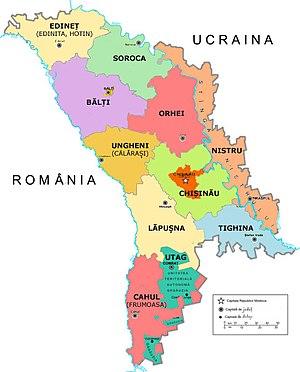
Les judete de Moldavie (1998-2001)
Les subdivisions de la République de Moldavie sont les entités administratives, de statuts divers, composant cet état de jure ou de facto. Elles ont été mises en place en plusieurs étapes et s'organisent selon plusieurs échelons.
Un județ est une division administrative :